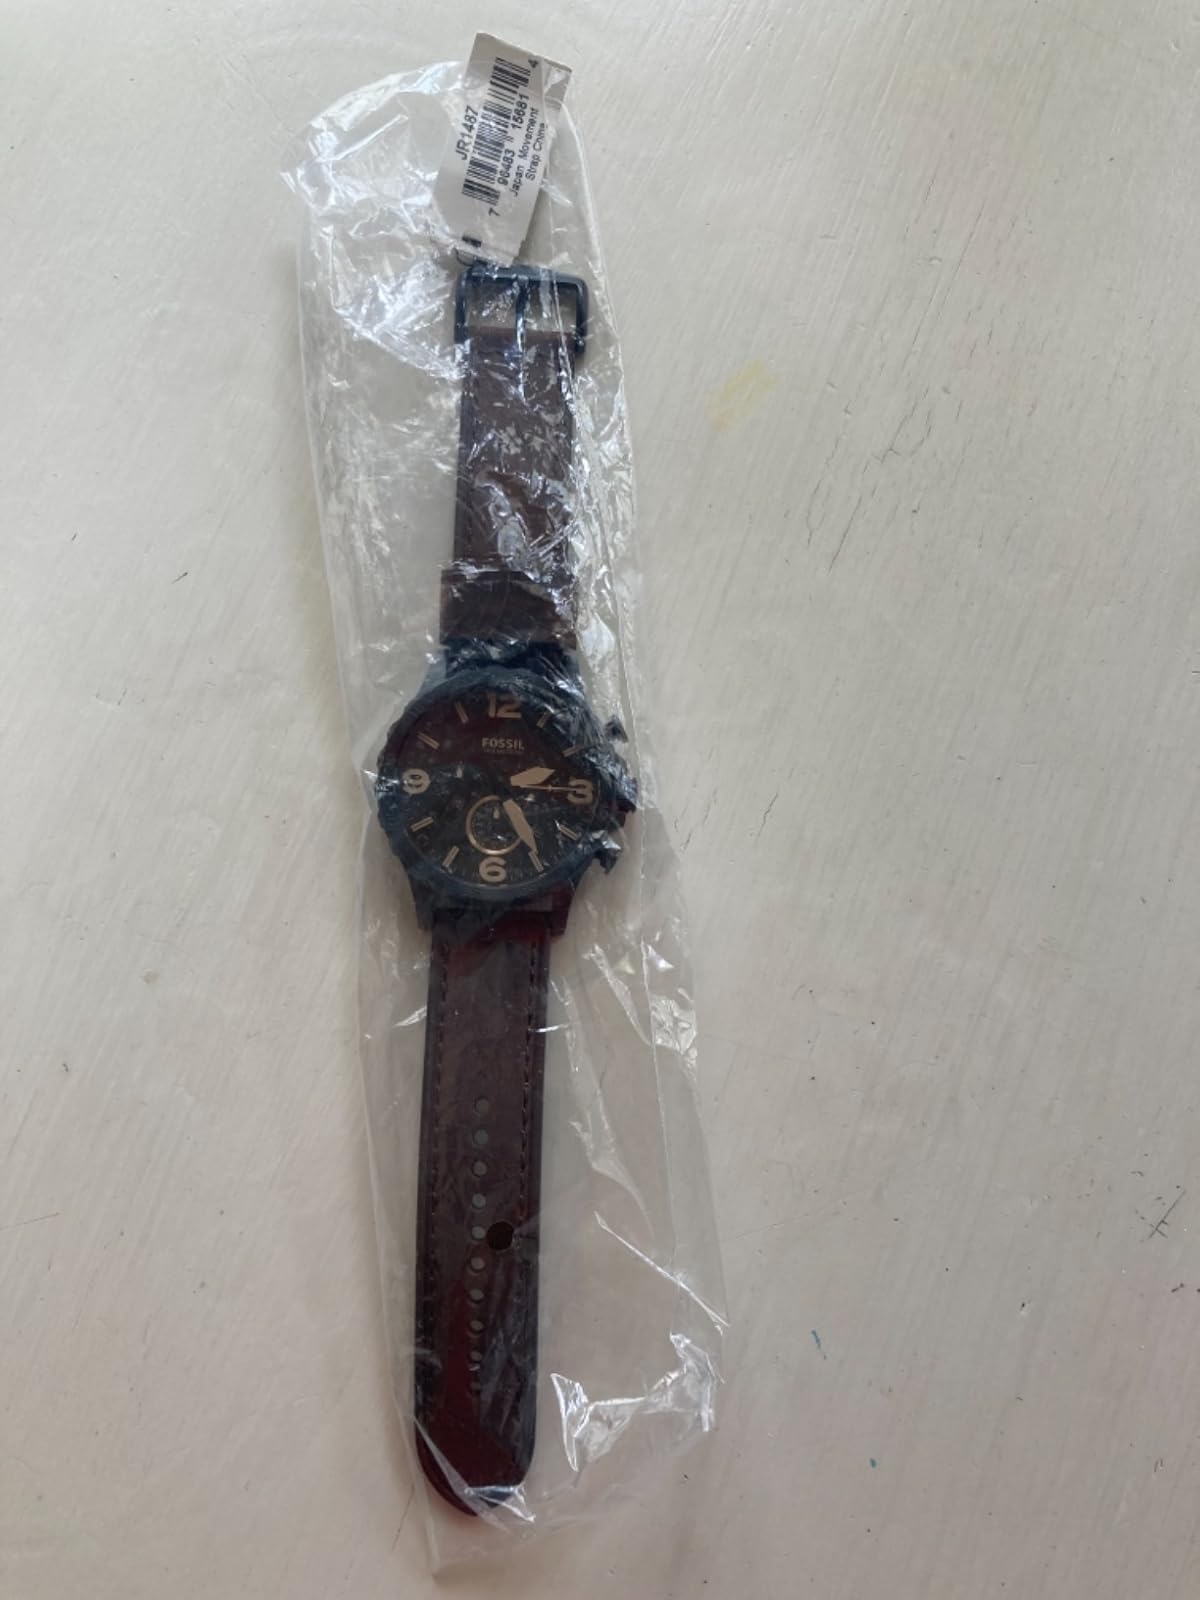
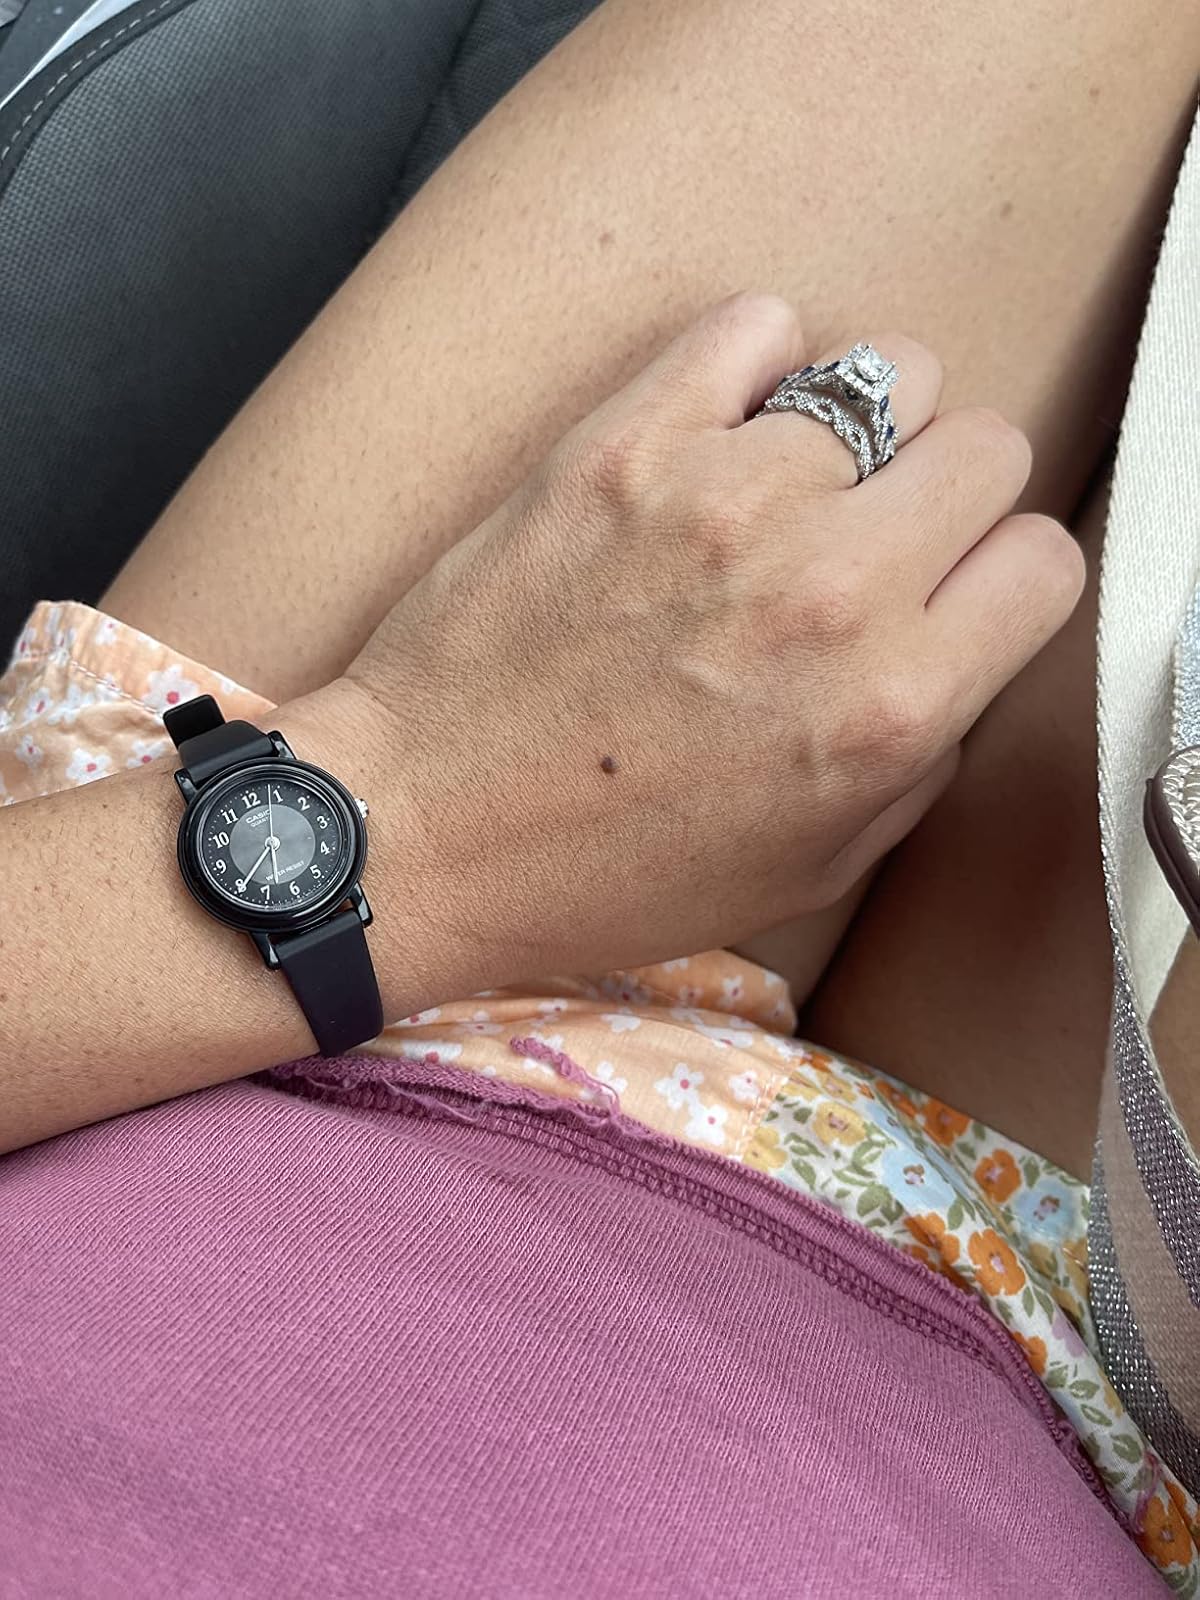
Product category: accessories_watch
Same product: no